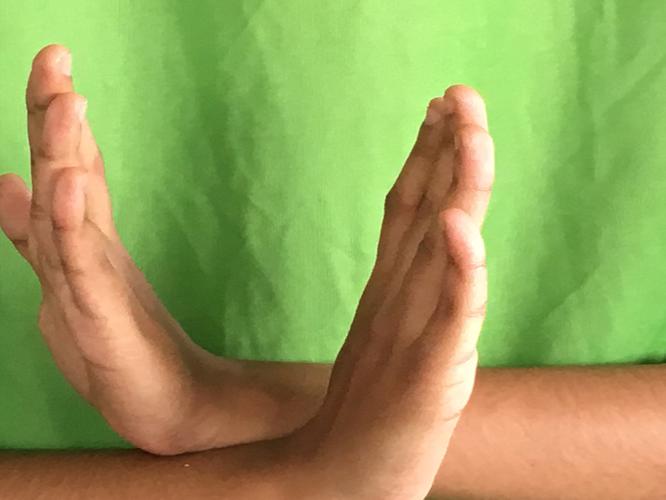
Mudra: Swastikam
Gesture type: double_hand